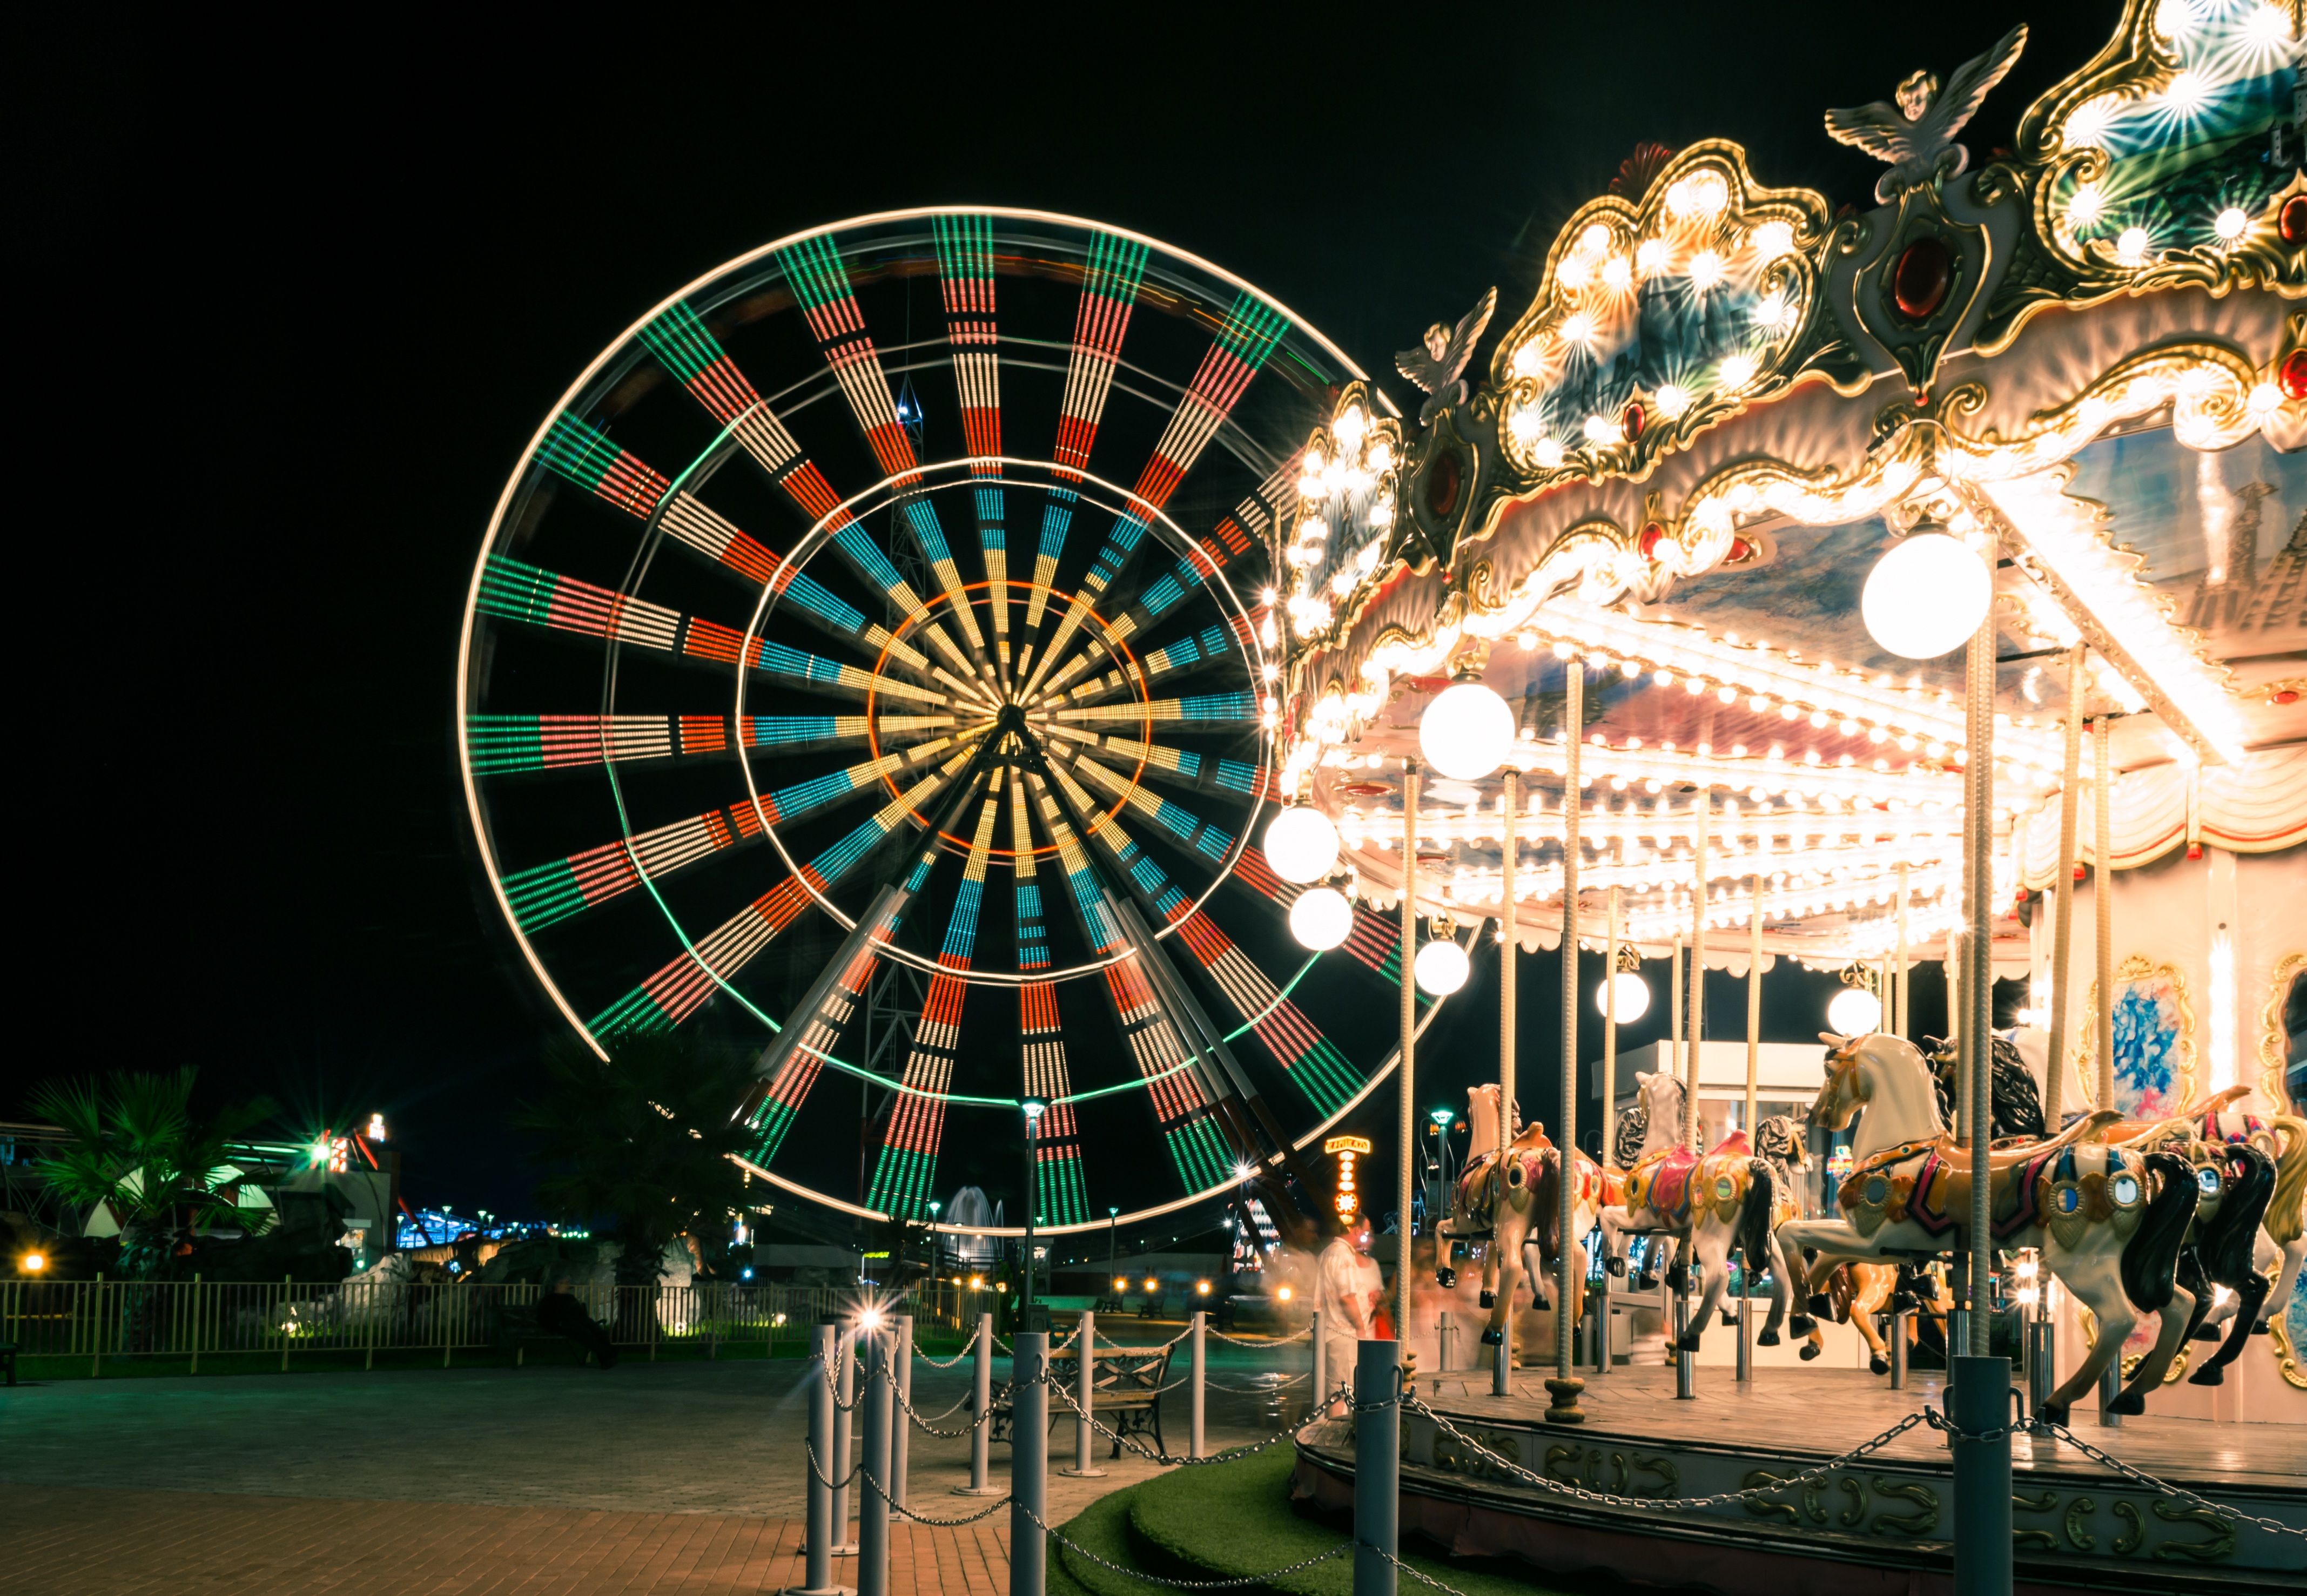
people, night, summer, travel, recreation, motion, ferris wheel, carnival, amusement park, horse, park, carousel, speed, lifestyle, lighting, children, fun, georgia, tourist attraction, ferris, enjoyment, fair, color image, merry go round, blurred motion, amusement ride, outdoor recreation, nonbuilding structure